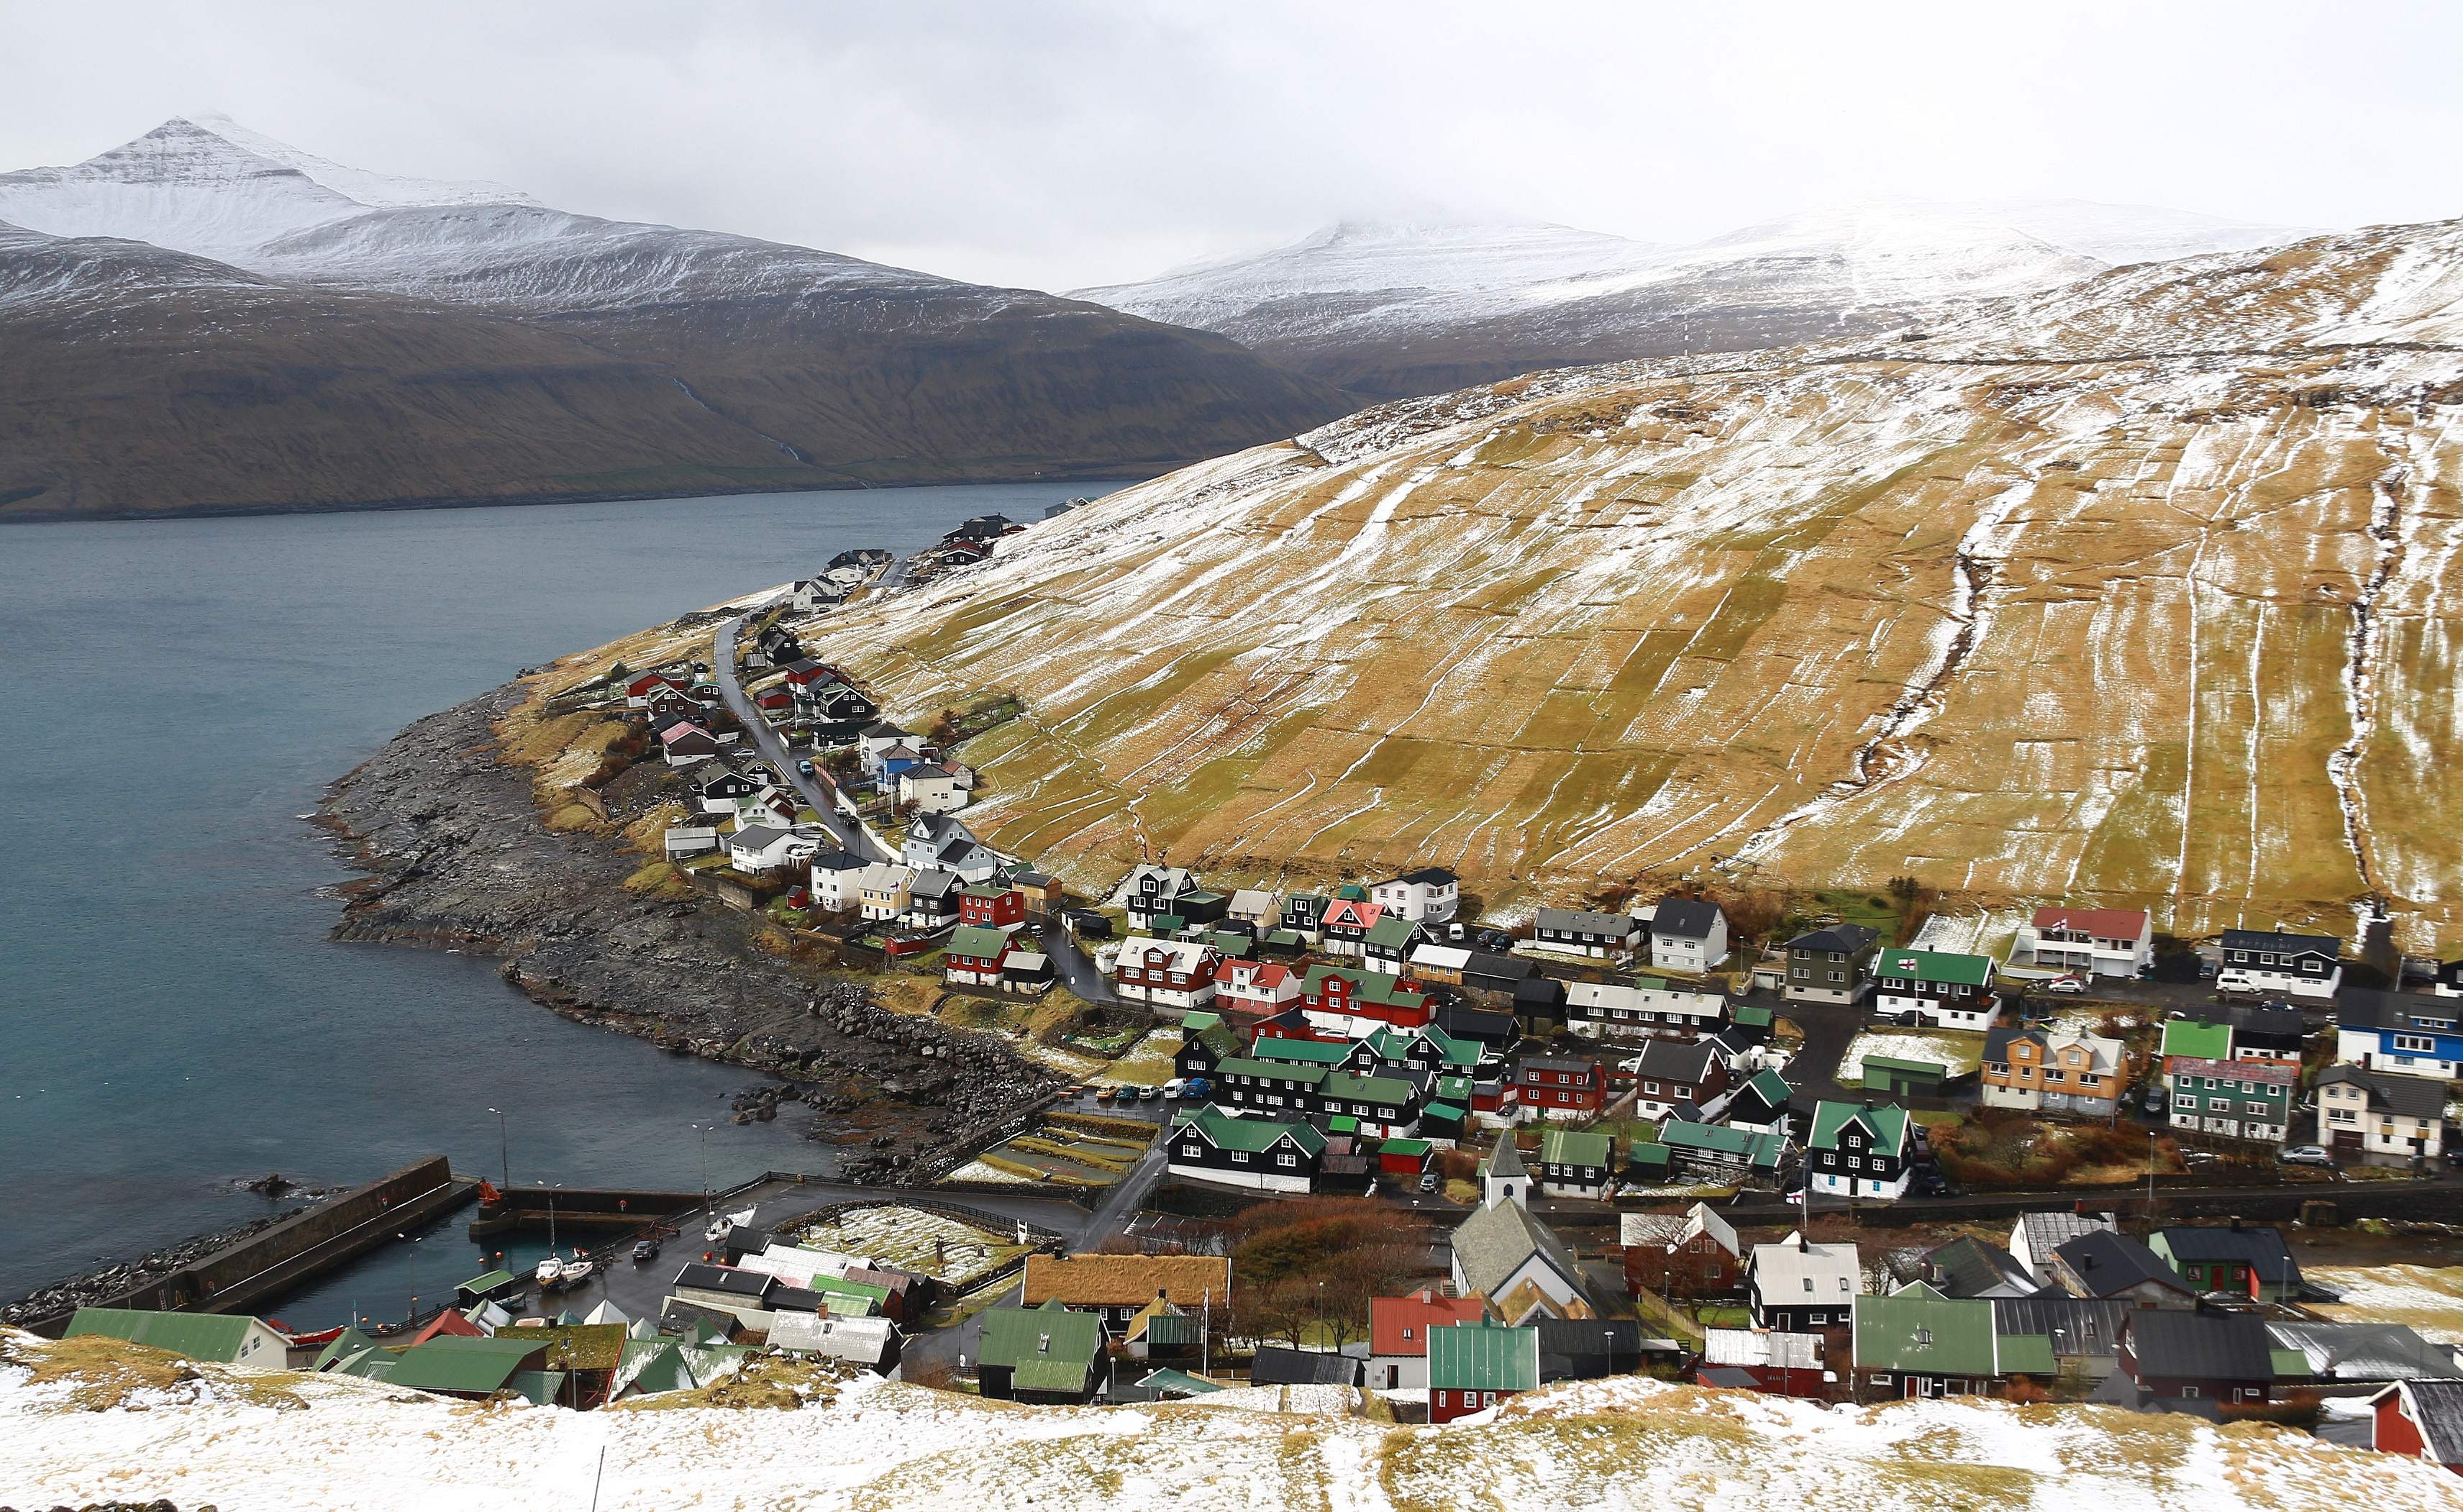
sea, coast, mountain, lake, mountain range, island, fjord, terrain, aerial photography, colorful houses, faroe islands, foroyar, geological phenomenon